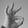
ASL letter: F